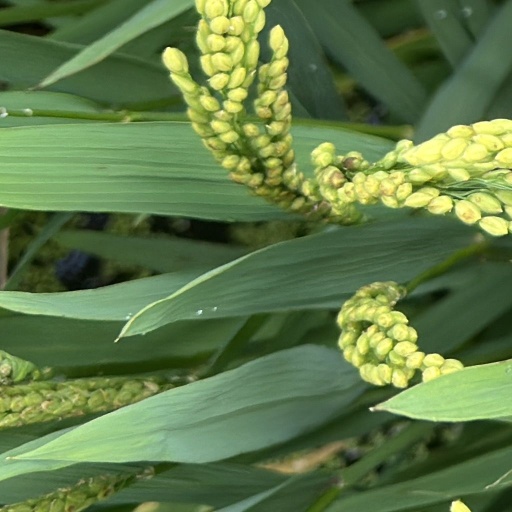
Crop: rice